Thomas De Witt Talmage

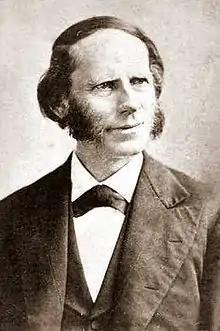
Talmage circa 1870

Thomas De Witt Talmage (January 7, 1832April 12, 1902) was a preacher, clergyman and divine in the United States who held pastorates in the Reformed Church in America and Presbyterian Church. He was one of the most prominent religious leaders in the United States during the mid- to late-19th century, equaled as a pulpit orator perhaps only by Henry Ward Beecher. He also preached to crowds in England. During the 1860s and 70s, Talmage was a well-known reformer in New York City and was often involved in crusades against vice and crime.